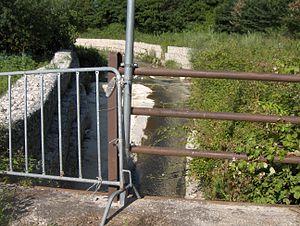
Monteforte Irpino est une commune italienne de la province d'Avellino dans la région Campanie en Italie.